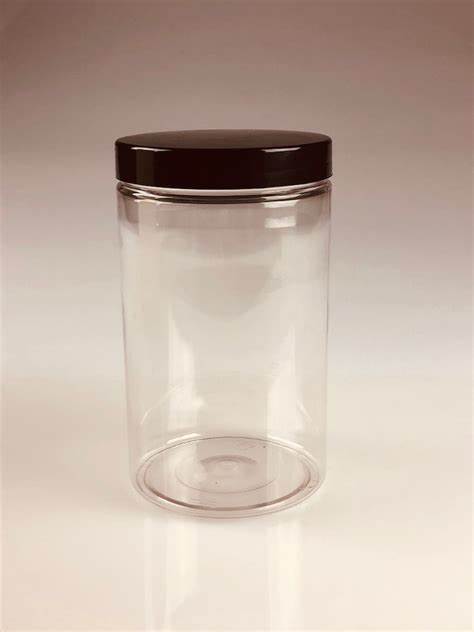
Waste category: glass